Infiniti LE

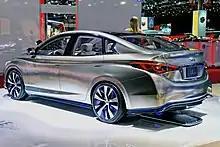
Rear view

The Infiniti LE Concept is based on the Nissan Leaf platform. However the LE concept is powered by a , electric motor, rather than the , motor used in the Leaf. Like the Leaf, the LE will also utilize a 24 kWh or larger lithium-ion battery pack mounted below the passenger compartment. Driving range on a single charge is estimated to be about . The LE is aerodynamically clean with its high rear deck, aero-treated wheels, rear diffuser, front spoiler and side spoilers to give a drag coefficient of . The LE would mark the brand's first front-wheel drive car since the 2004 Infiniti I35 if the car goes into production.